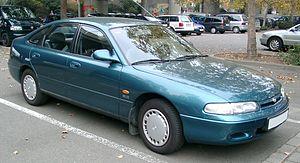
La 626 est une automobile du constructeur Mazda. Elle commence sa carrière en 1970 sous le nom Capella puis devient 626 à l'exportation à partir de sa deuxième génération, en 1978. Elle laisse place en 2002, et après cinq générations, à la Mazda 6.